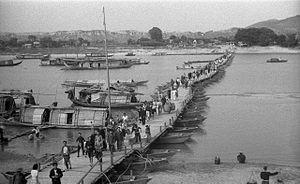
L'architecture sous la dynastie Song s'appuie sur les réussites de ses prédécesseurs. L'architecture chinoise durant la période de la dynastie Song se caractérise par ses pagodes bouddhistes, ses grands ponts en pierre et en bois, ses tombeaux somptueux et l'architecture de ses palais. Bien que les traités architecturaux existent auparavant, cette période de l'histoire de la Chine voit fleurir un certain nombre de travaux plus matures, décrivant les dimensions et les matériaux. Ils sont également mieux organisés. En plus des exemples de construction encore existants, les illustrations et dessins de l'architecture Song qui ont été publiés dans des livres aident également les historiens à comprendre les nuances architecturales de cette période.